Lonesome Dove

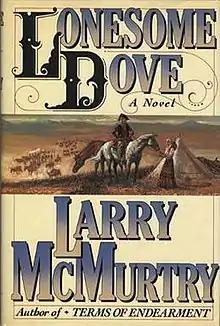
First edition cover

Lonesome Dove is a 1985 Western novel by American writer Larry McMurtry. It is the first published book of the "Lonesome Dove" series and the third installment in the series chronologically.